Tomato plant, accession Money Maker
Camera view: vertical (180 deg); turntable rotation: 30 degrees
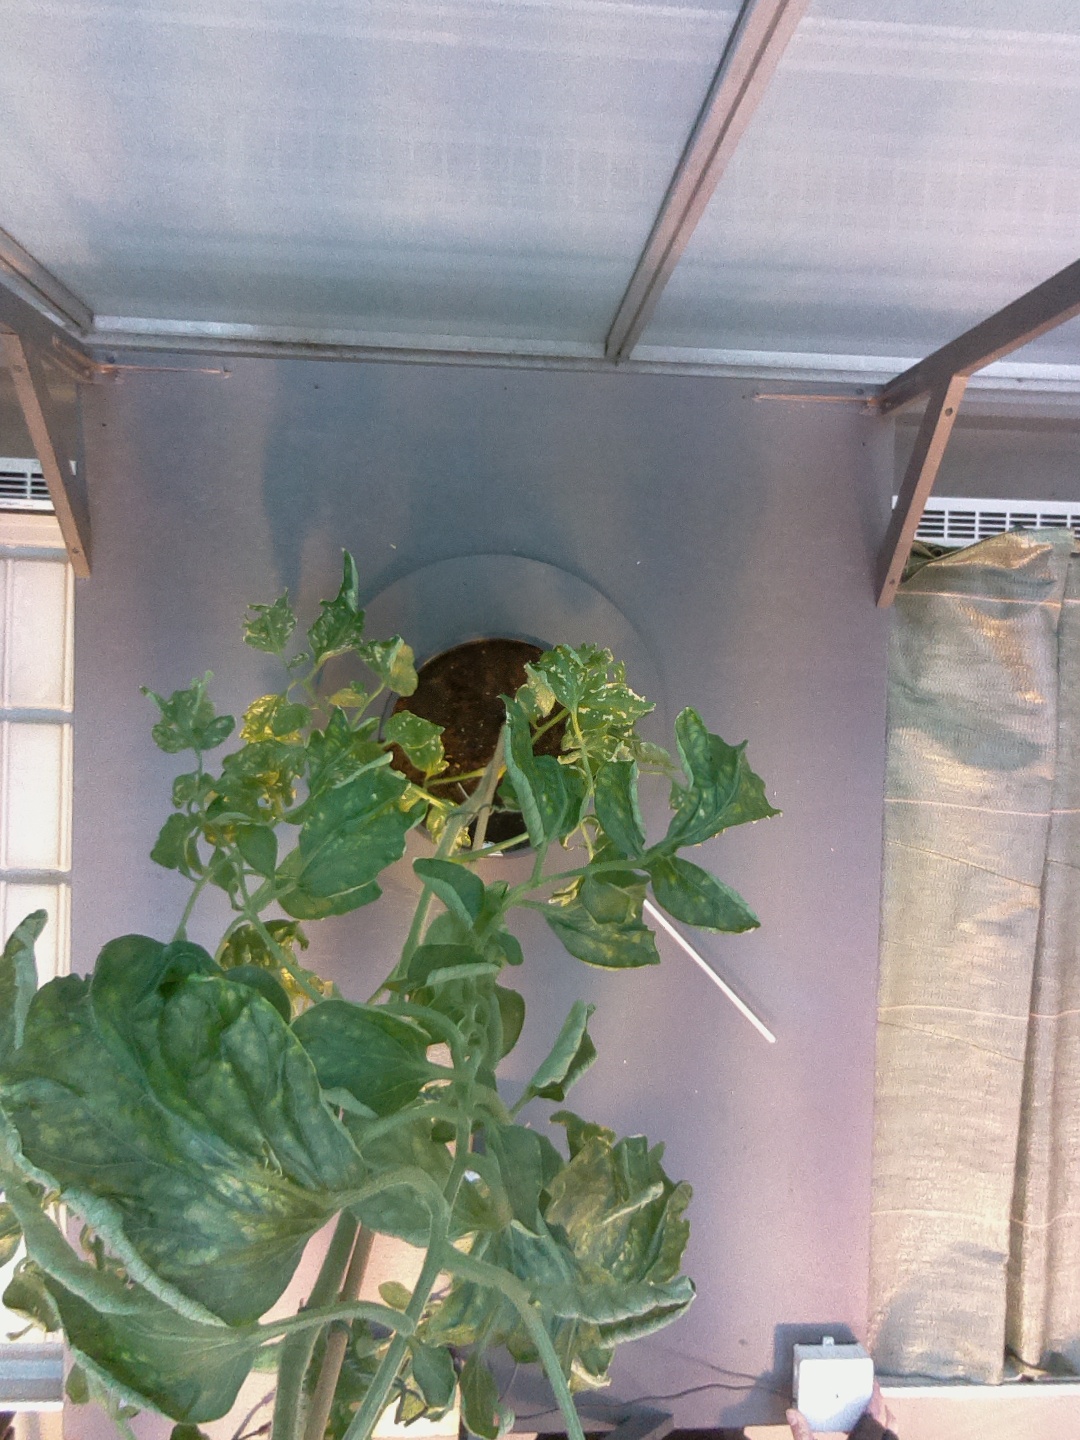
BBCH growth stage 52: 2 inflorescences visible